Gregory Peck

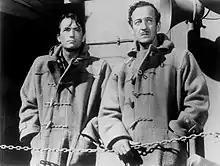
Peck and David Niven in "The Guns of Navarone" (1961)

Peck's second release of 1959 cast him opposite Deborah Kerr in "Beloved Infidel," which was based on the memoirs of film columnist Sheilah Graham. The film portrays the romance between Graham (Kerr) and author F. Scott Fitzgerald (Peck) during the last three years of his life, towards the end of which Fitzgerald was often drunk and abusive. Crowther assessed it as "generally flat and uninteresting" with a "postured performance of Gregory Peck...his grim-faced, monotony as a washout is relieved in a couple of critical scenes by some staggering and bawling as a drunkard, but that is hardly enough." "Variety" said that "the acting, while excellent and persuasive in parts, is shallow and artificial in others. Problem is primarily with Peck who brings to Fitzgerald the kind of clean-cut looks and youthful appearance that conflict with the image of a has-been novelist." Reviews from five prominent scribes in recent decades are similar, saying that Peck was blatantly miscast, "TV Guide" it was because of their physical differences, and Craig Butler saying "Peck was an extremely talented actor, but there is nothing in his personality that matches the qualities associated with Fitzgerald.